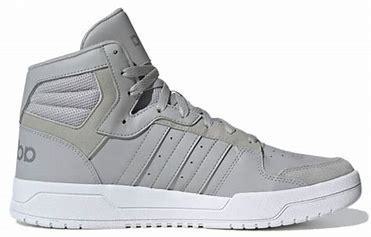
Brand: adidas
Model: neo Adidas NEO Entrap Mid